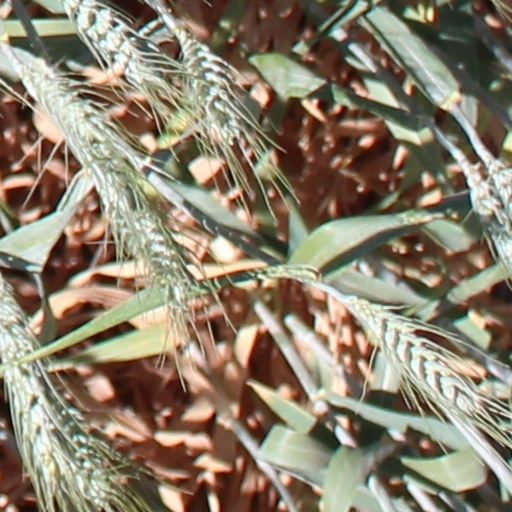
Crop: wheat